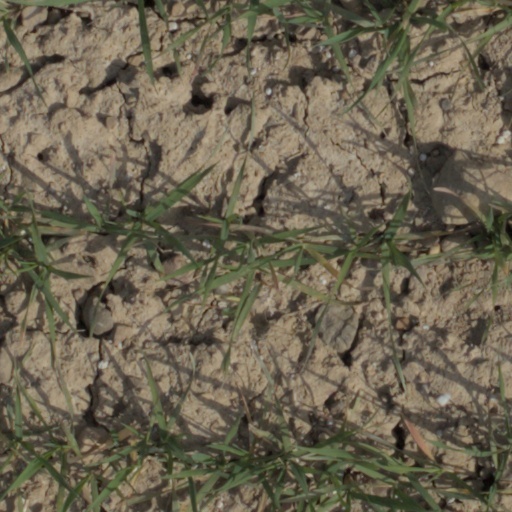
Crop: wheat